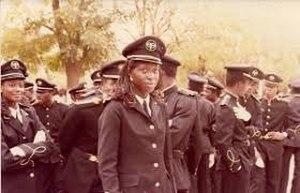
L'École polytechnique de Thiès, connue sous le sigle EPT, est une grande école d'ingénieurs implantée au Sénégal. Créée en 1973 par Léopold Sédar Senghor, Polytechnique Thiès forme des ingénieurs en Afrique de l'Ouest dans les domaines du génie civil, du génie électromécanique et du génie informatique et télécommunications.